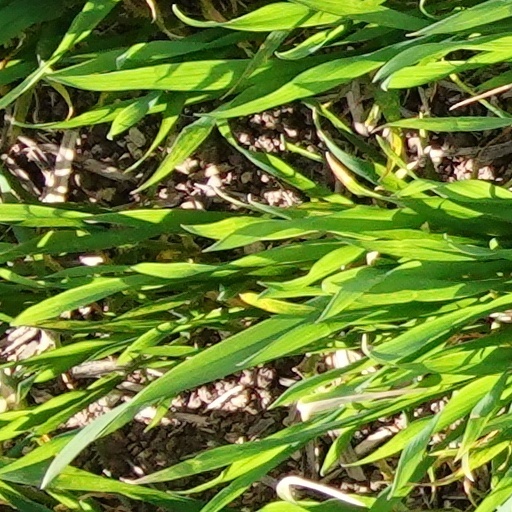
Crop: wheat